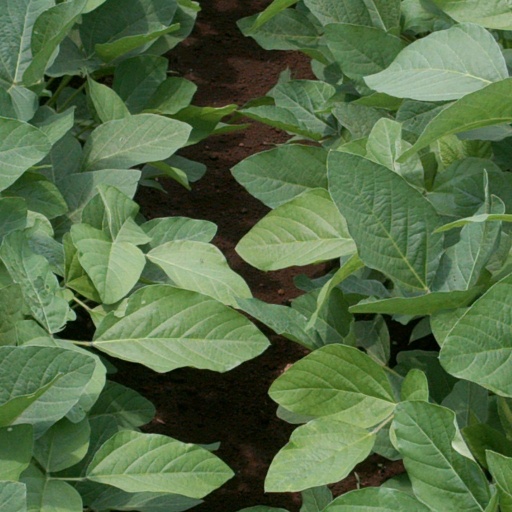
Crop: soybean